CueCat

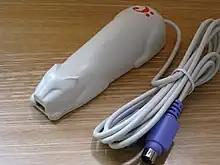
CueCat barcode scanner and interposer cables with male and female PS/2 connectors

The CueCat, styled :CueCat with a leading colon, is a cat-shaped handheld barcode reader designed to allow a user to open a link to an Internet URL by scanning a barcode. The devices were given away free to Internet users starting in 2000 by the now-defunct Digital Convergence Corporation.